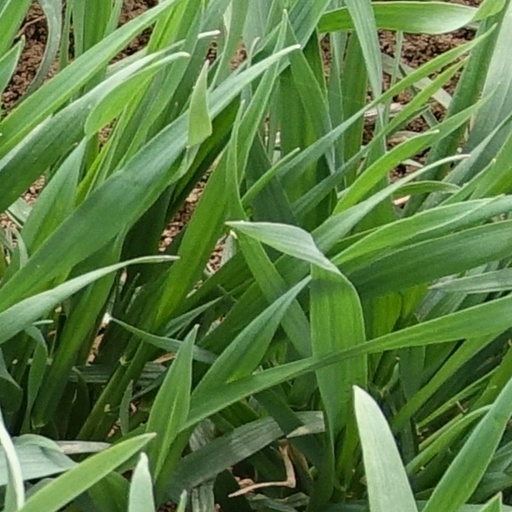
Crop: wheat